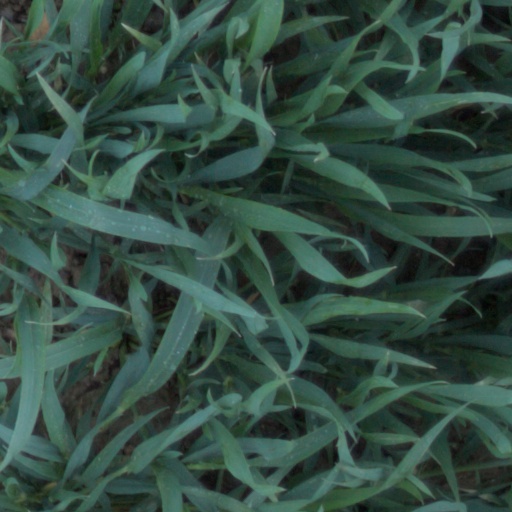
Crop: wheat